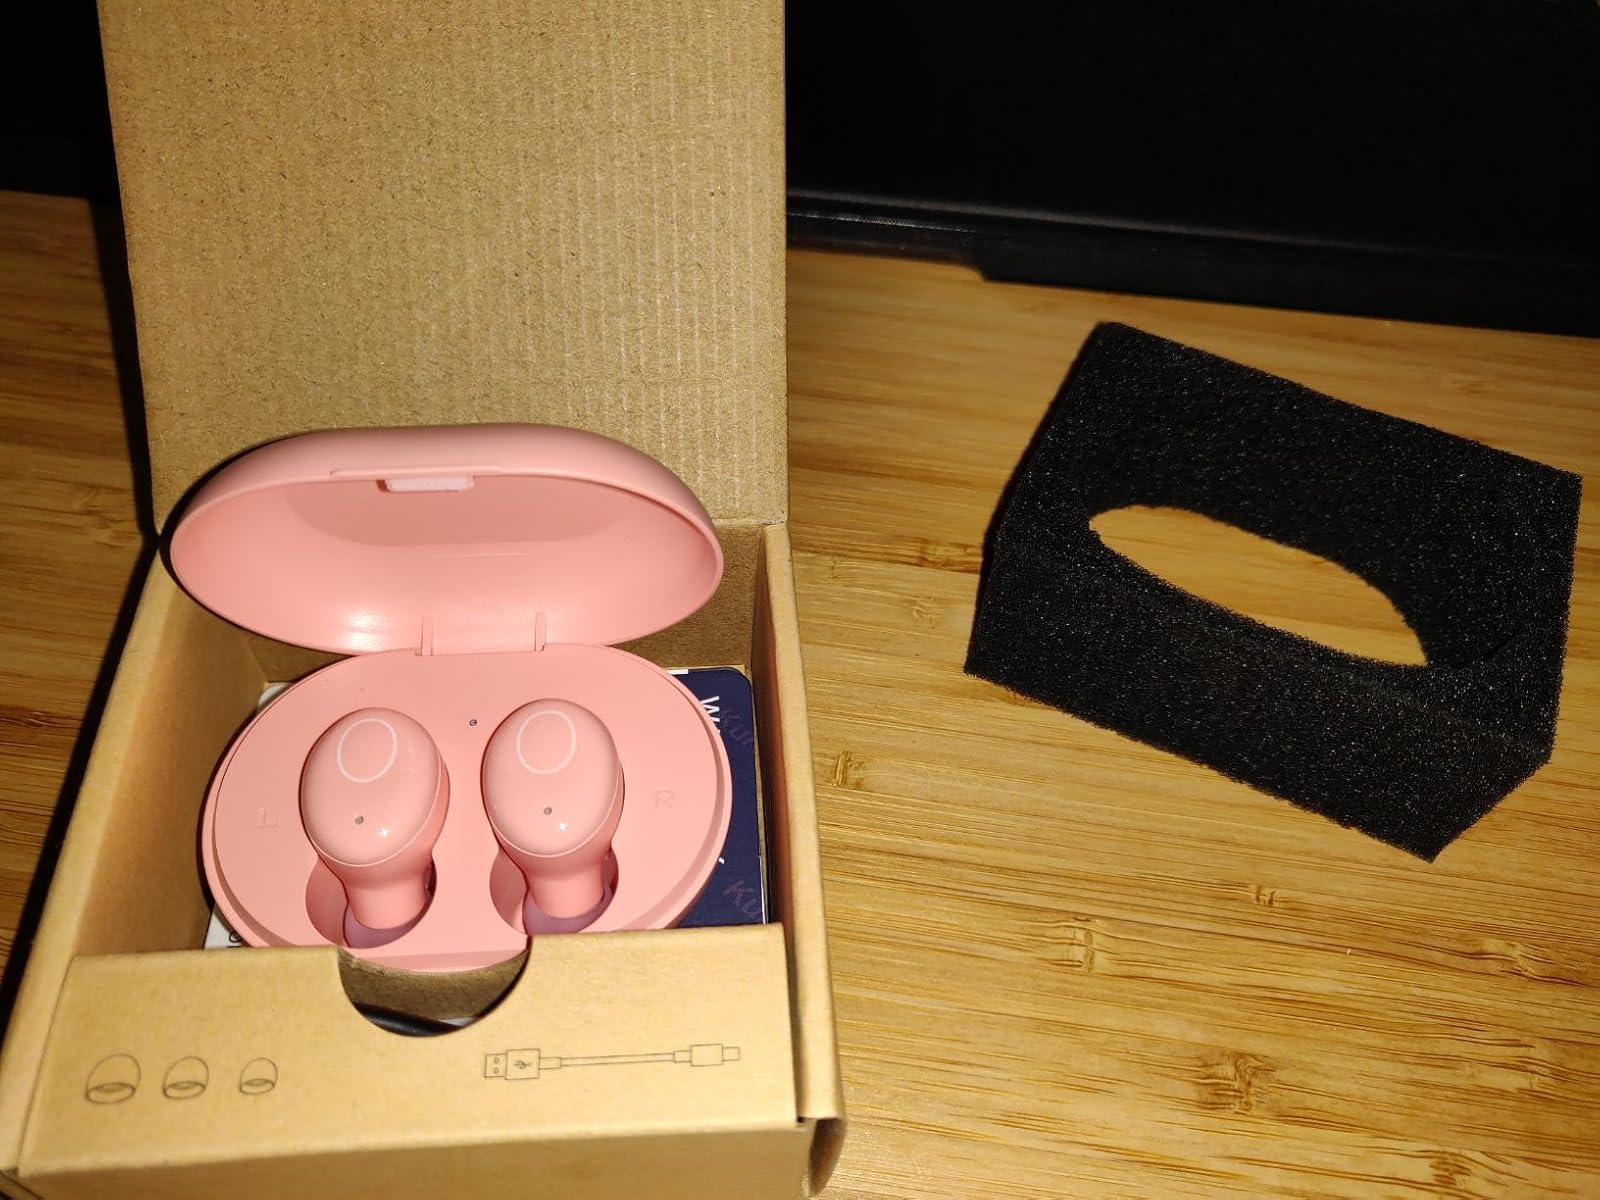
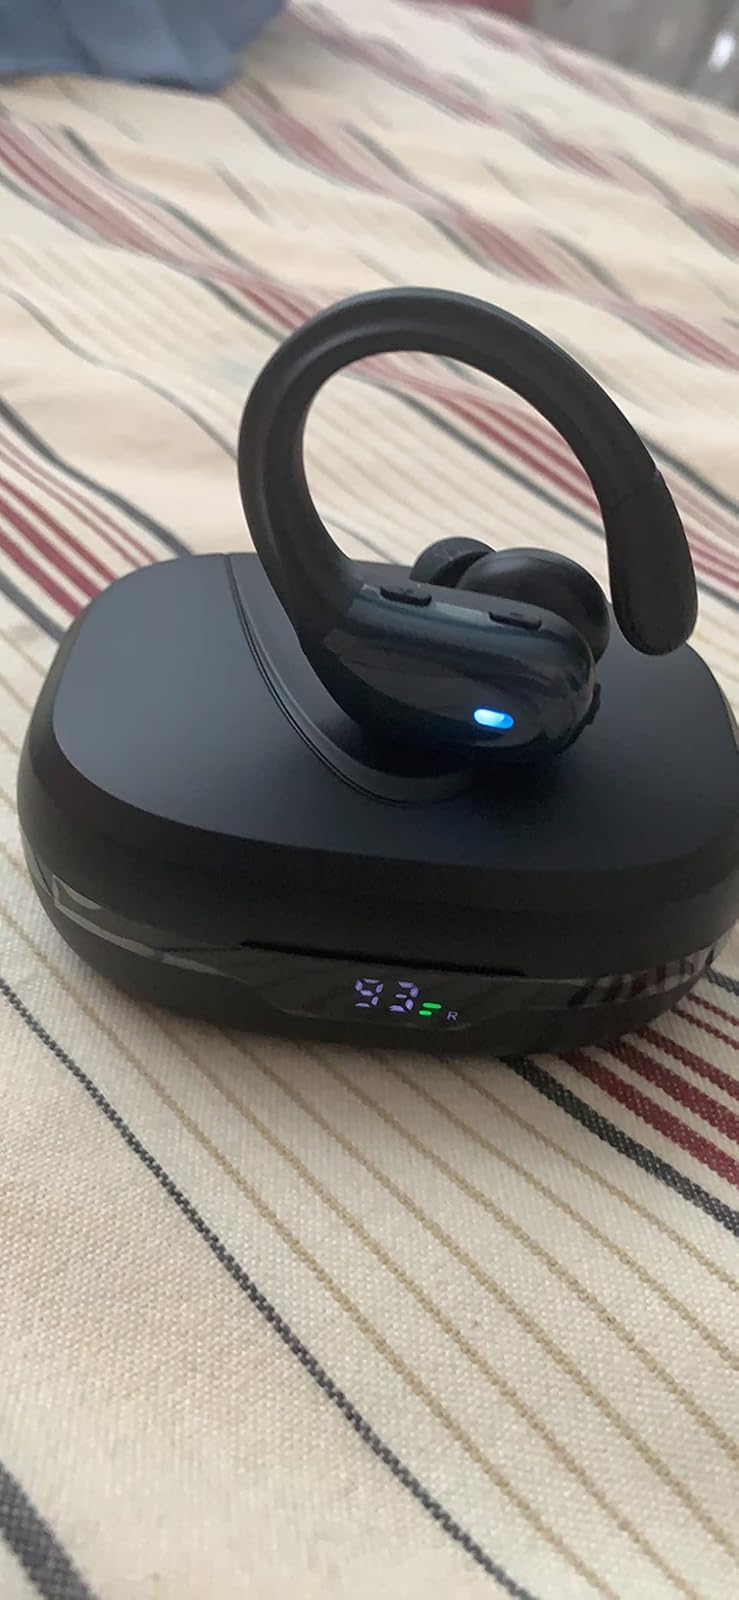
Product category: earbuds
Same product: no